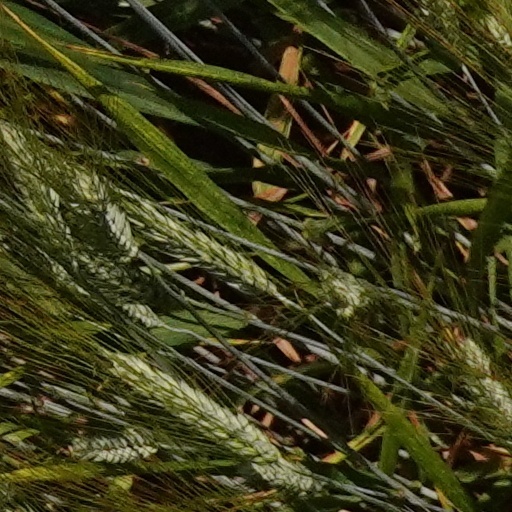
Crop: wheat